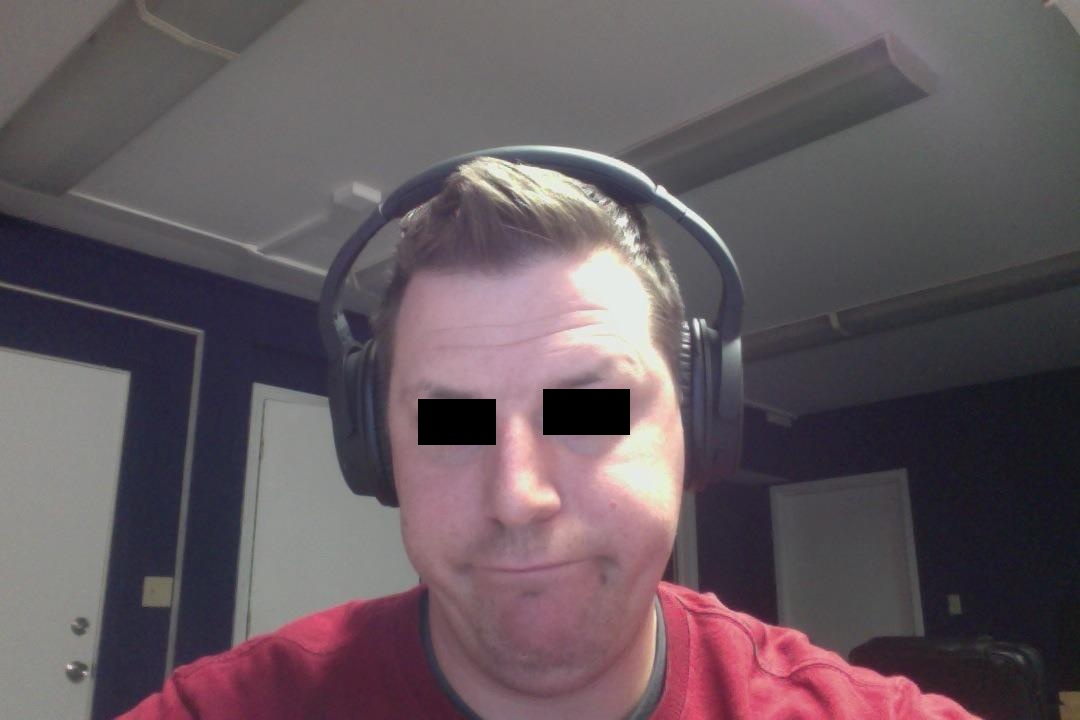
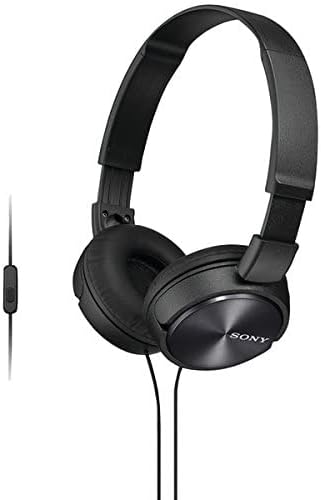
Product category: headphones
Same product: no